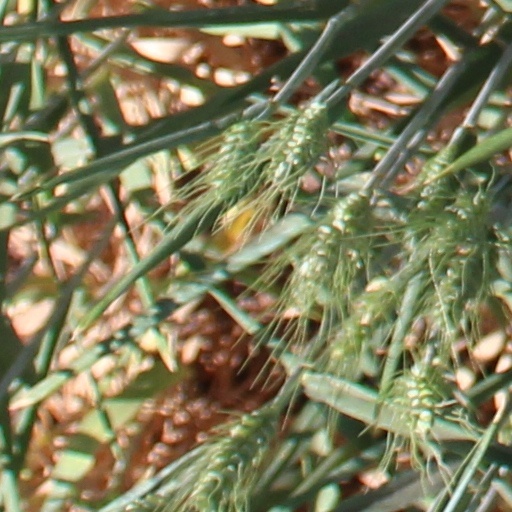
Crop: wheat